Popper and After

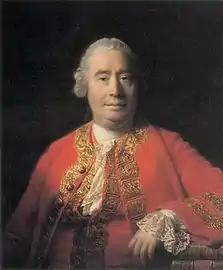
David Hume

In chapter four, Stove presents Hume's argument for scepticism about the unobserved (A in diagram and table below), quoting from three primary sources — "A Treatise of Human Nature", "An Abstract" [of A Treatise of Human Nature] and "An Enquiry concerning Human Understanding". He supports his reading by quotes from the secondary literature, where his interpretation of Hume might otherwise be challenged. He concludes that deductivism (O in diagram and table below) is the "key premise of irrationalism". In Stove's words, "Nothing fatal to empiricist philosophy of science ... follows from the admission that arguments from the observed to the unobserved are "not the best"; unless this assumption was combined, as it was with Hume, with the fatal assumption that "only the best will do" [emphasis original]." He concludes the chapter with the following diagram and table.